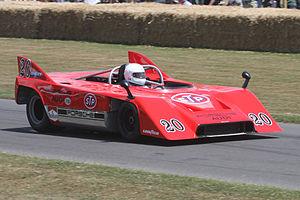
La Porsche 917/Can-Am est une voiture de course construite par Porsche spécifiquement pour les compétitions Can-Am auquel elle a participé aux éditions 1969, 1971, 1972 et 1973.
Joseph Siffert, couramment appelé Jo Siffert dans le milieu automobile et Seppi par ses compatriotes, est un pilote automobile suisse.